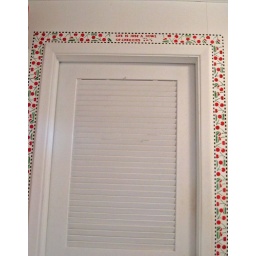
I stenciled cherries around the interior door in my office